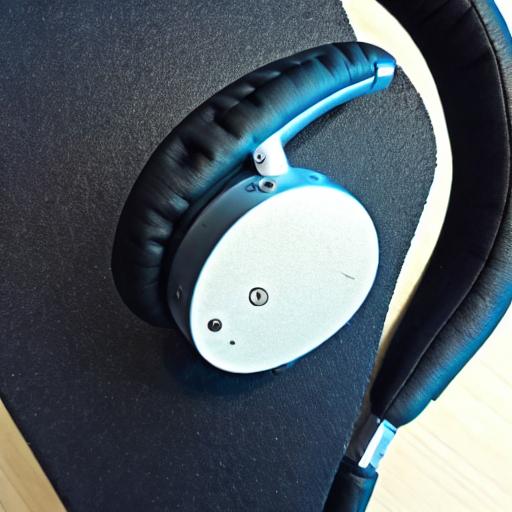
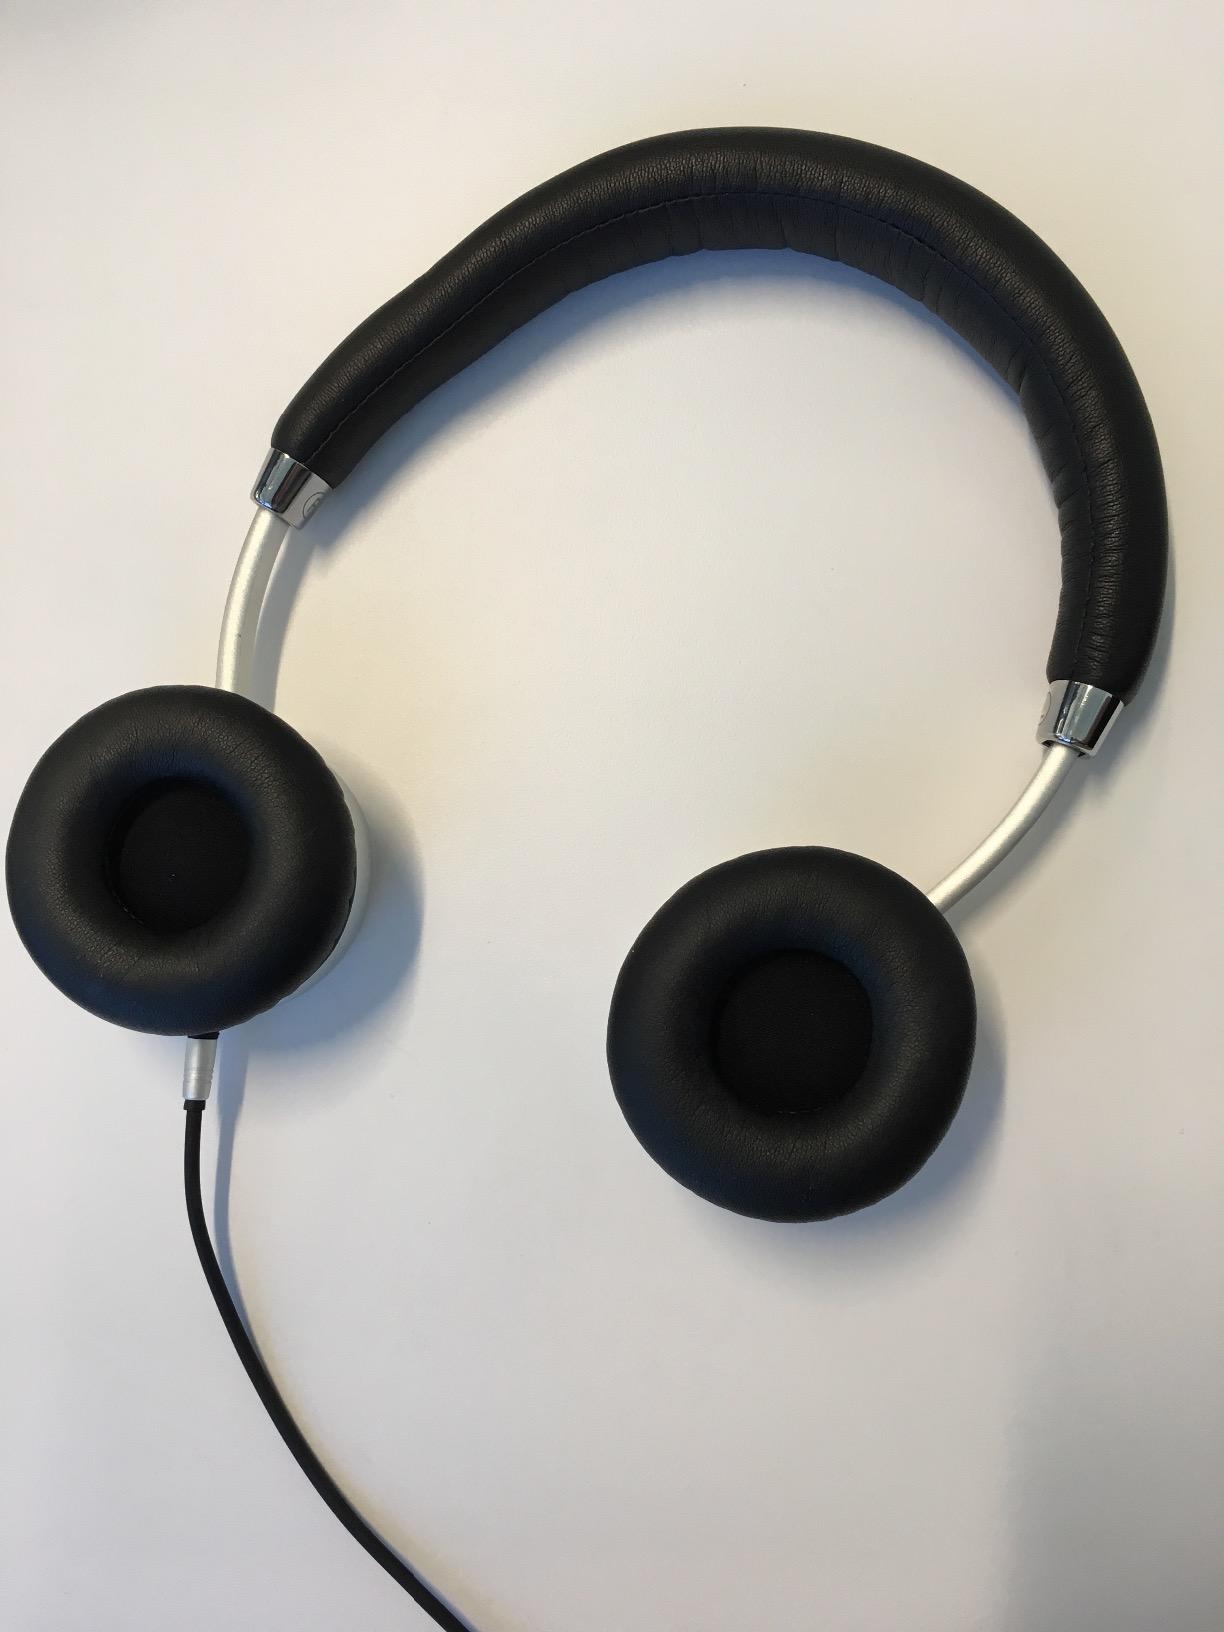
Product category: headphones
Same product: no